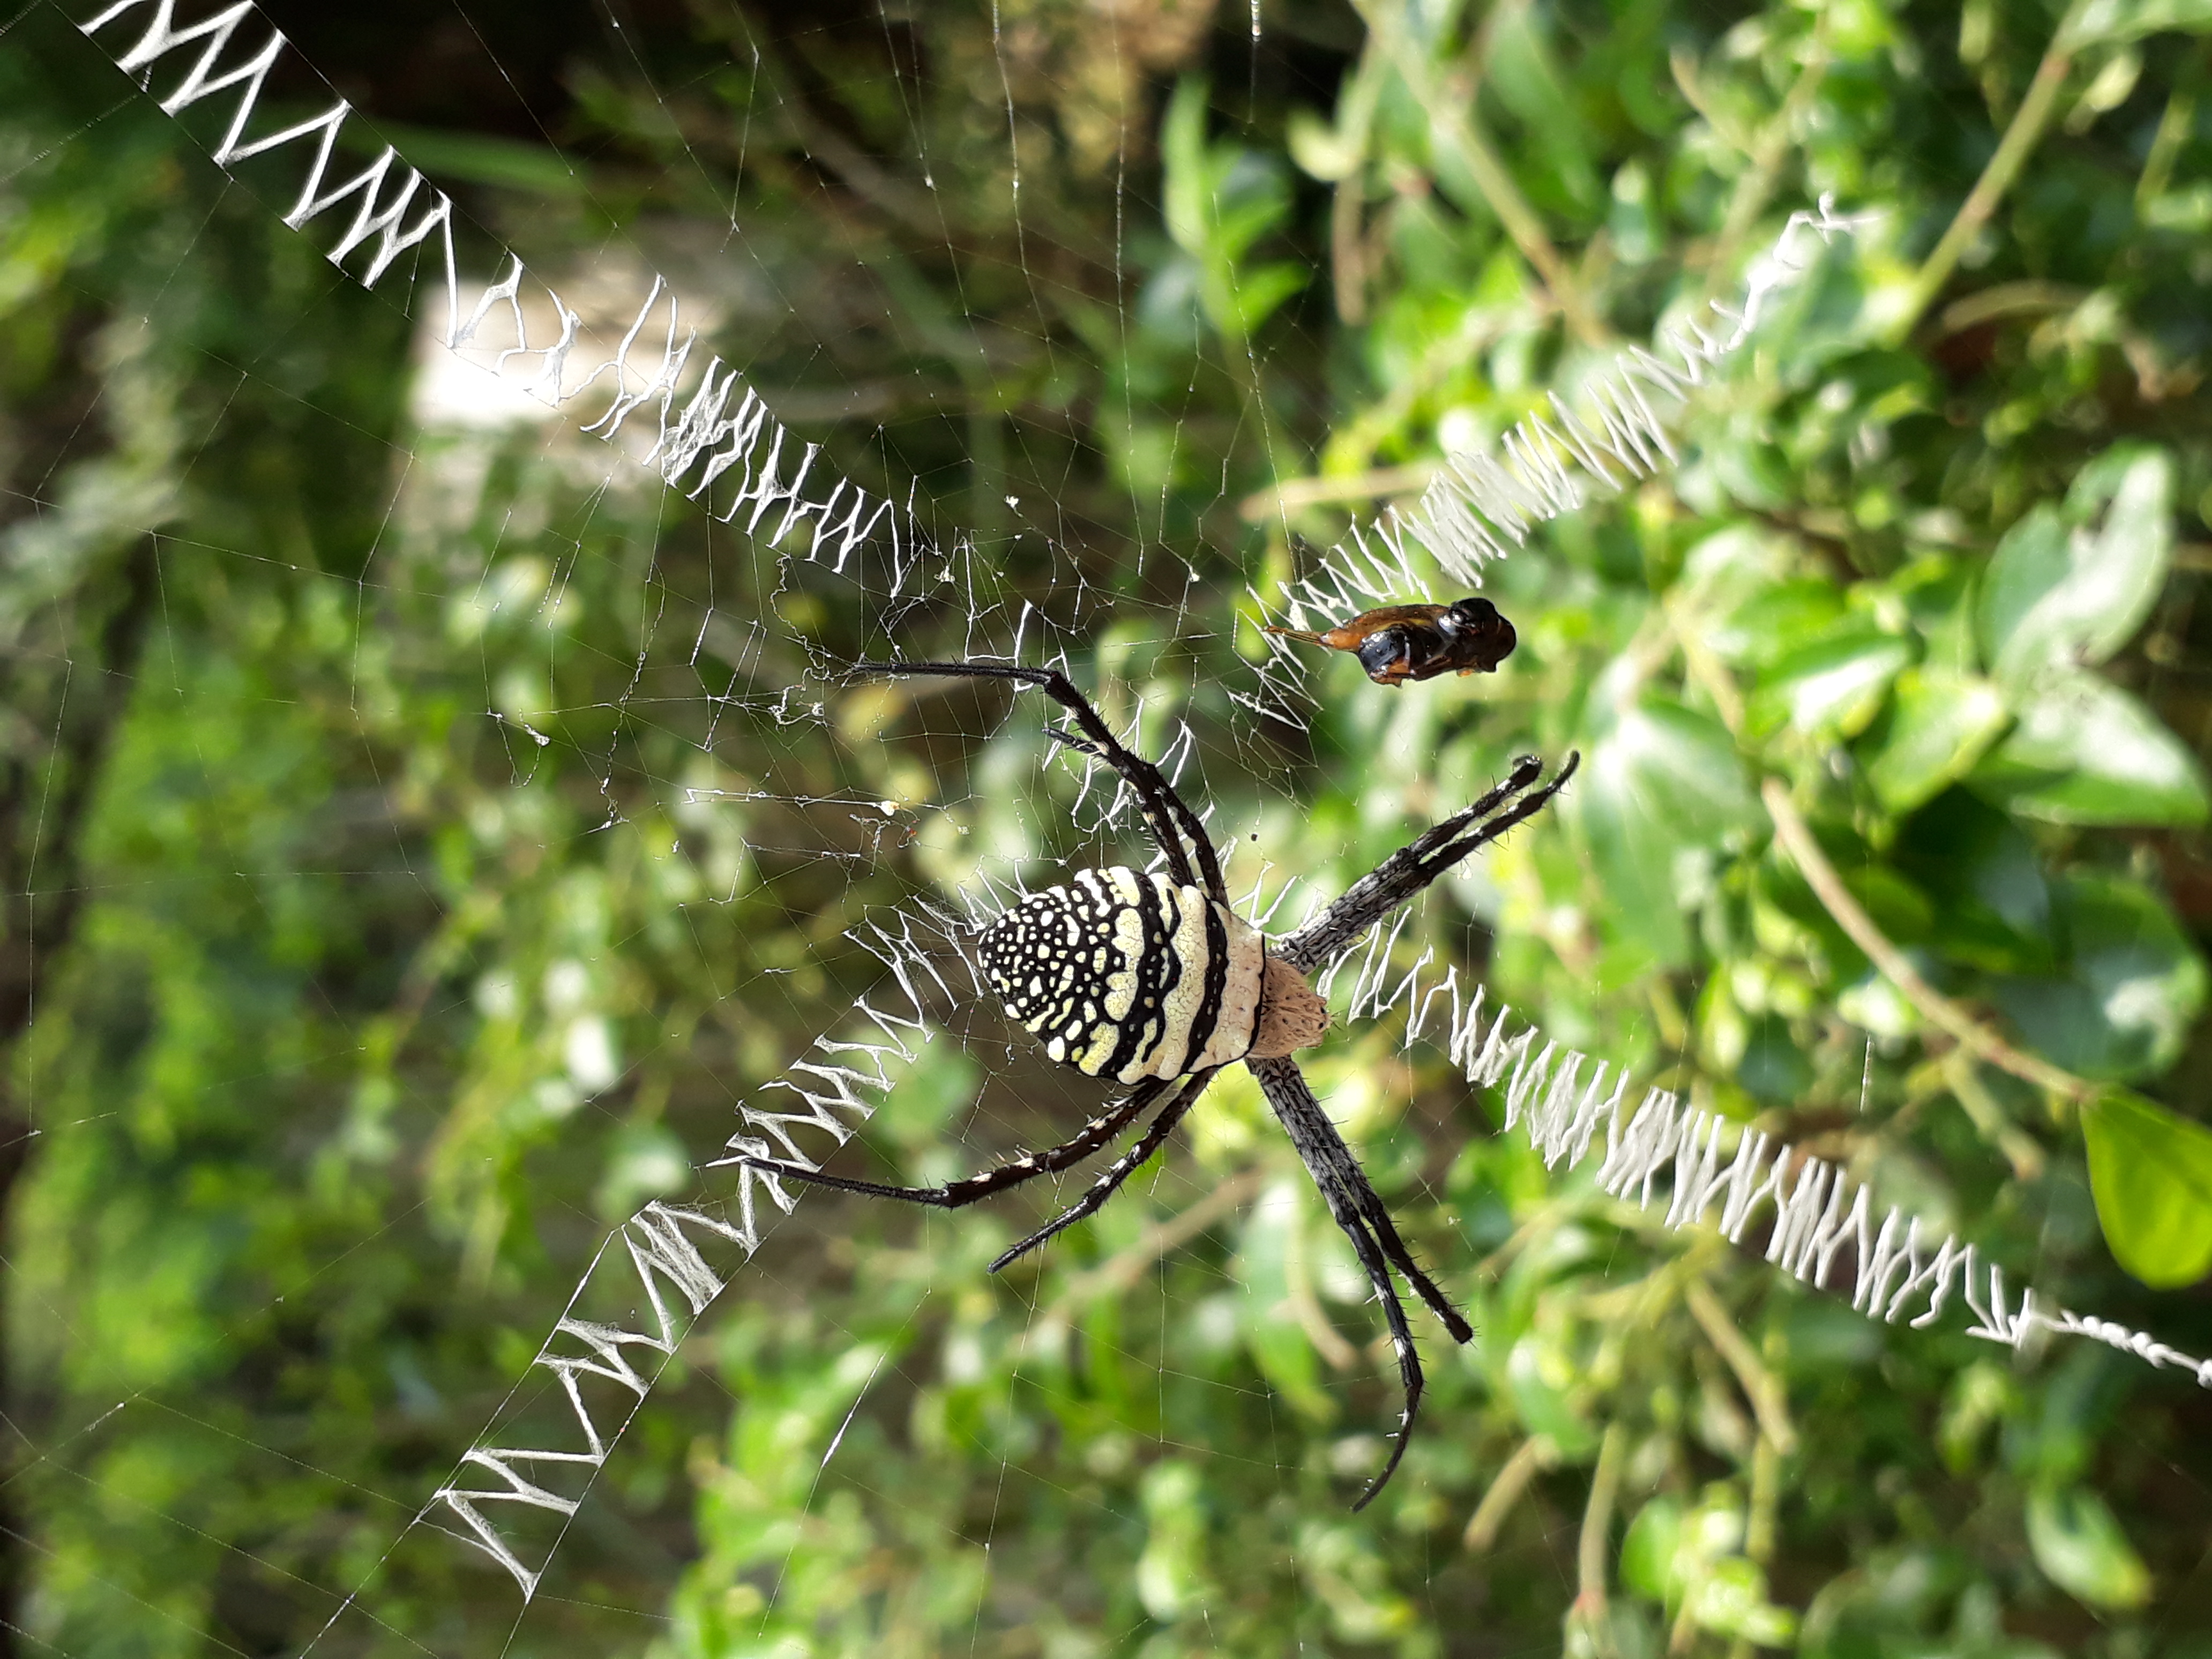
nest, spider, hunting, nature, black, white, ecosystem, arachnid, invertebrate, fauna, wildlife, orb weaver spider, araneus, organism, spider web, forest, arthropod, argiope, european garden spider, insect